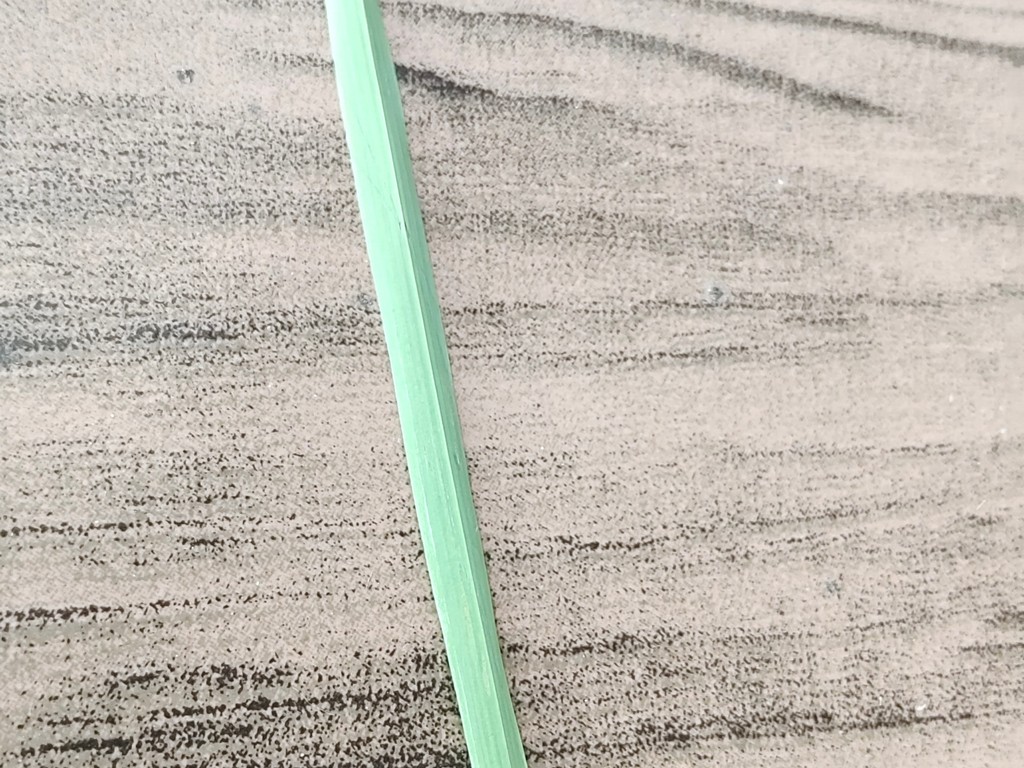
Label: Healthy